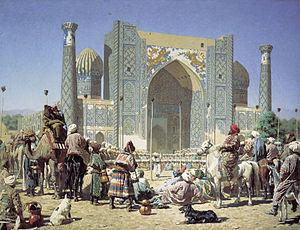
Samarcande ou parfois Samarkand, population 400 000 habitants, est une ville d'Ouzbékistan, capitale de la province de Samarcande. Riche en monuments historiques, Samarcande a été proclamée en 2001 par l'UNESCO carrefour de cultures et site du patrimoine mondial. Depuis 2009, la ville de Samarcande a subi de nombreux réaménagements urbains : un mur sépare aujourd'hui les quartiers populaires des grands monuments de la ville et des quartiers centenaires comme celui d'Iskandarov ont été détruits ; leurs habitants ont été relogés de force en périphérie de la ville.
L'Attaque surprise est un tableau du peintre russe Vassili Verechtchaguine du genre scène de guerre. Il fait partie de la sous-série Les Barbares dans la Série du Turkestan de ce peintre. La première exposition personnelle où a été présentée cette toile a eu lieu en 1874 à Saint-Pétersbourg. Actuellement, elle est exposée à la Galerie Tretiakov à Moscou.
La Série du Turkestan est un ensemble de tableaux du peintre russe Vassili Verechtchaguine, réalisés dans les années 1871=1873 à Munich, sous l'influence de ses séjours en Asie Centrale en 1867-1868 et en 1869-1870. Cette série comprend également une petite sous-série intitulée Les Barbares que l'artiste a décidé de distinguer, pour lui donner une signification indépendante. Cette sous-série est consacrée exclusivement aux sujets militaires.